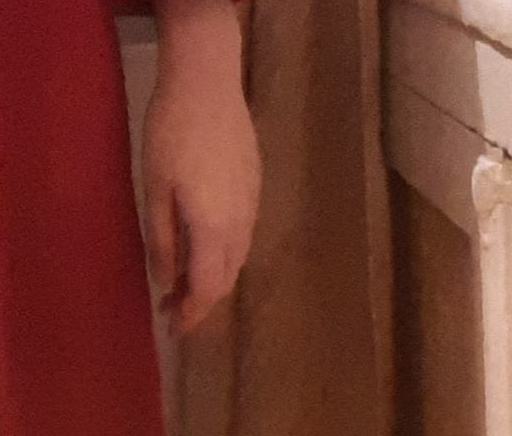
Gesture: no_gesture